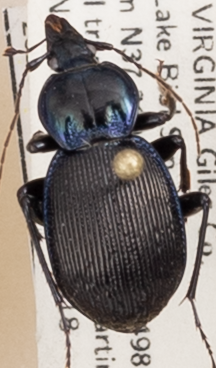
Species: Sphaeroderus stenostomus lecontei
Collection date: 2021-05-18
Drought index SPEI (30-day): -1.082
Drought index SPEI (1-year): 1.06
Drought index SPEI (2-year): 1.45